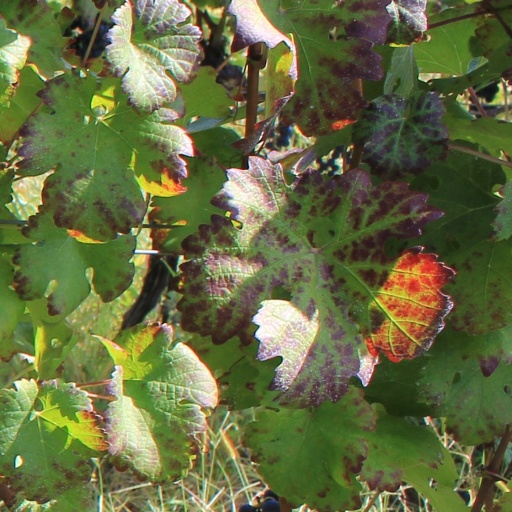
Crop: grape